EveR

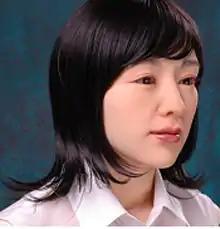
The EveR-2 android had the ability to lip-sync to a song.

EveR is a series of female androids developed by a team of South Korean scientists from the Korea Institute of Industrial Technology in Korea University of Science and Technology. The project is headed by Baek Moon-hong and was unveiled to the public at the Kyoyuk MunHwa HoeKwan hotel in Seoul on May 4, 2003. The EveR name is derived from the combination of the Biblical "Eve" and the "r" from "robot".